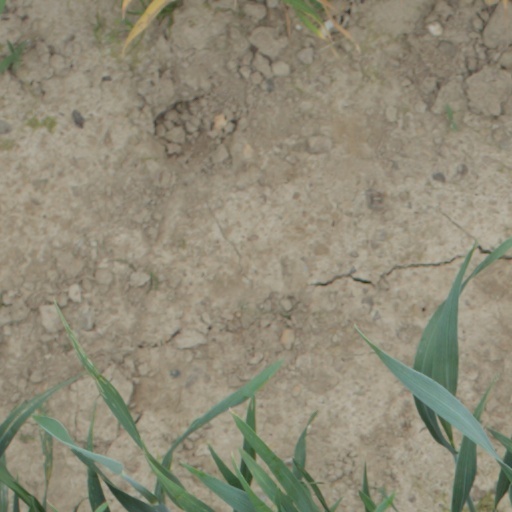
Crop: wheat